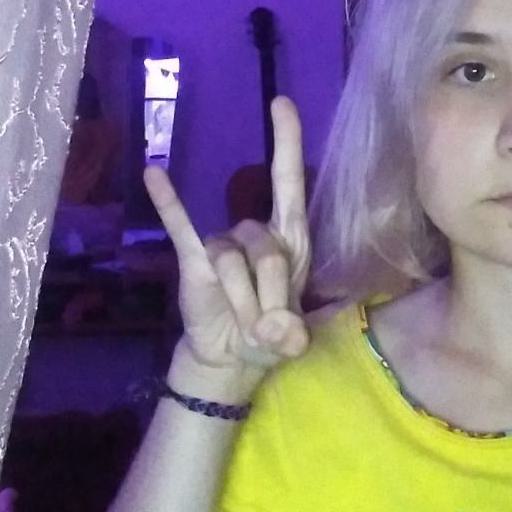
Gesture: rock